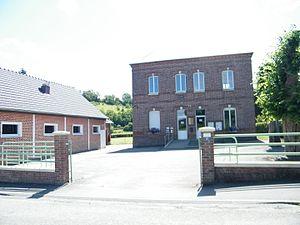
Avesnes-en-Val, Seine-Maritime, France, la mairie.
Avesnes-en-Val est une commune française située dans le département de la Seine-Maritime en région Normandie.